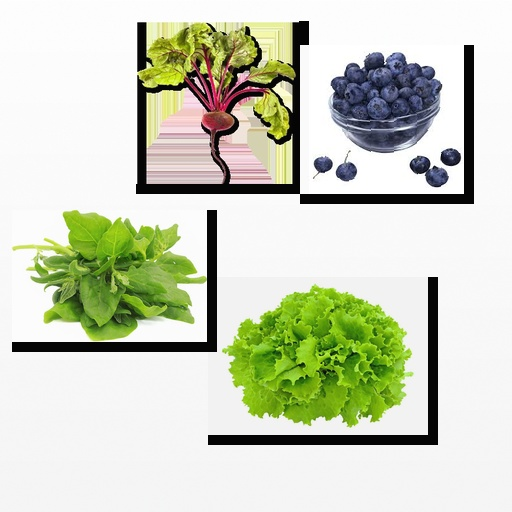
Food items: beetroot, lettuce, spinach, blueberry